1965 South Vietnamese coup

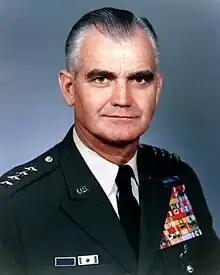
Middle-aged man with greying and receding dark hair combed back. He has black bushy eyebrows. He wears a green dress uniform, with suit and tie, is clean-shaven, and has four stars on his shoulder to indicate his rank.

In the short term, Taylor and Westmoreland unofficially designated Kỳ the duty of moderating between the coup forces and Khánh's loyalists, preventing bloodshed and keeping them apart until some further action was decided upon after an emergency meeting of the Armed Forces Council could be convened. Late in the evening, the 7th Division led by General Trị based in the Mekong Delta town of Mỹ Tho was preparing to move north into the capital to attack Phát and Thảo's forces, after Trị had been won over by Khánh in a meeting at Phú Lâm. However this was stopped after Westmoreland told Tri's American adviser at divisional level, a Colonel Gruenther, to tell the 7th Division commander to consult Kỳ before making any moves. Tri, whom the CIA had assessed as "anti-Communist and pro-US", was shortly afterwards reported to have halted the advance of his regimental-sized task force into the capital, at least for the time being. At the same time, a brigade of Vietnamese marines was being prepared to support Khánh in his fight against the rebels, but it is not clear whether this was to be coordinated with Tri's 7th Division and whether Tri's decision to stand his ground instead of attacking had an effect on the marines. There were also reports of elements of the 9th Division from Cần Thơ in the far south, and the 25th Division from the west moving towards the capital with around 30 armored personnel carriers. They were reportedly joined by the 5th Division who were coming in from Bien Hoa in the north. During all of these moves, Kỳ's hand was strengthened by the mistaken belief of Khánh and his faction that the air force commander supported them.